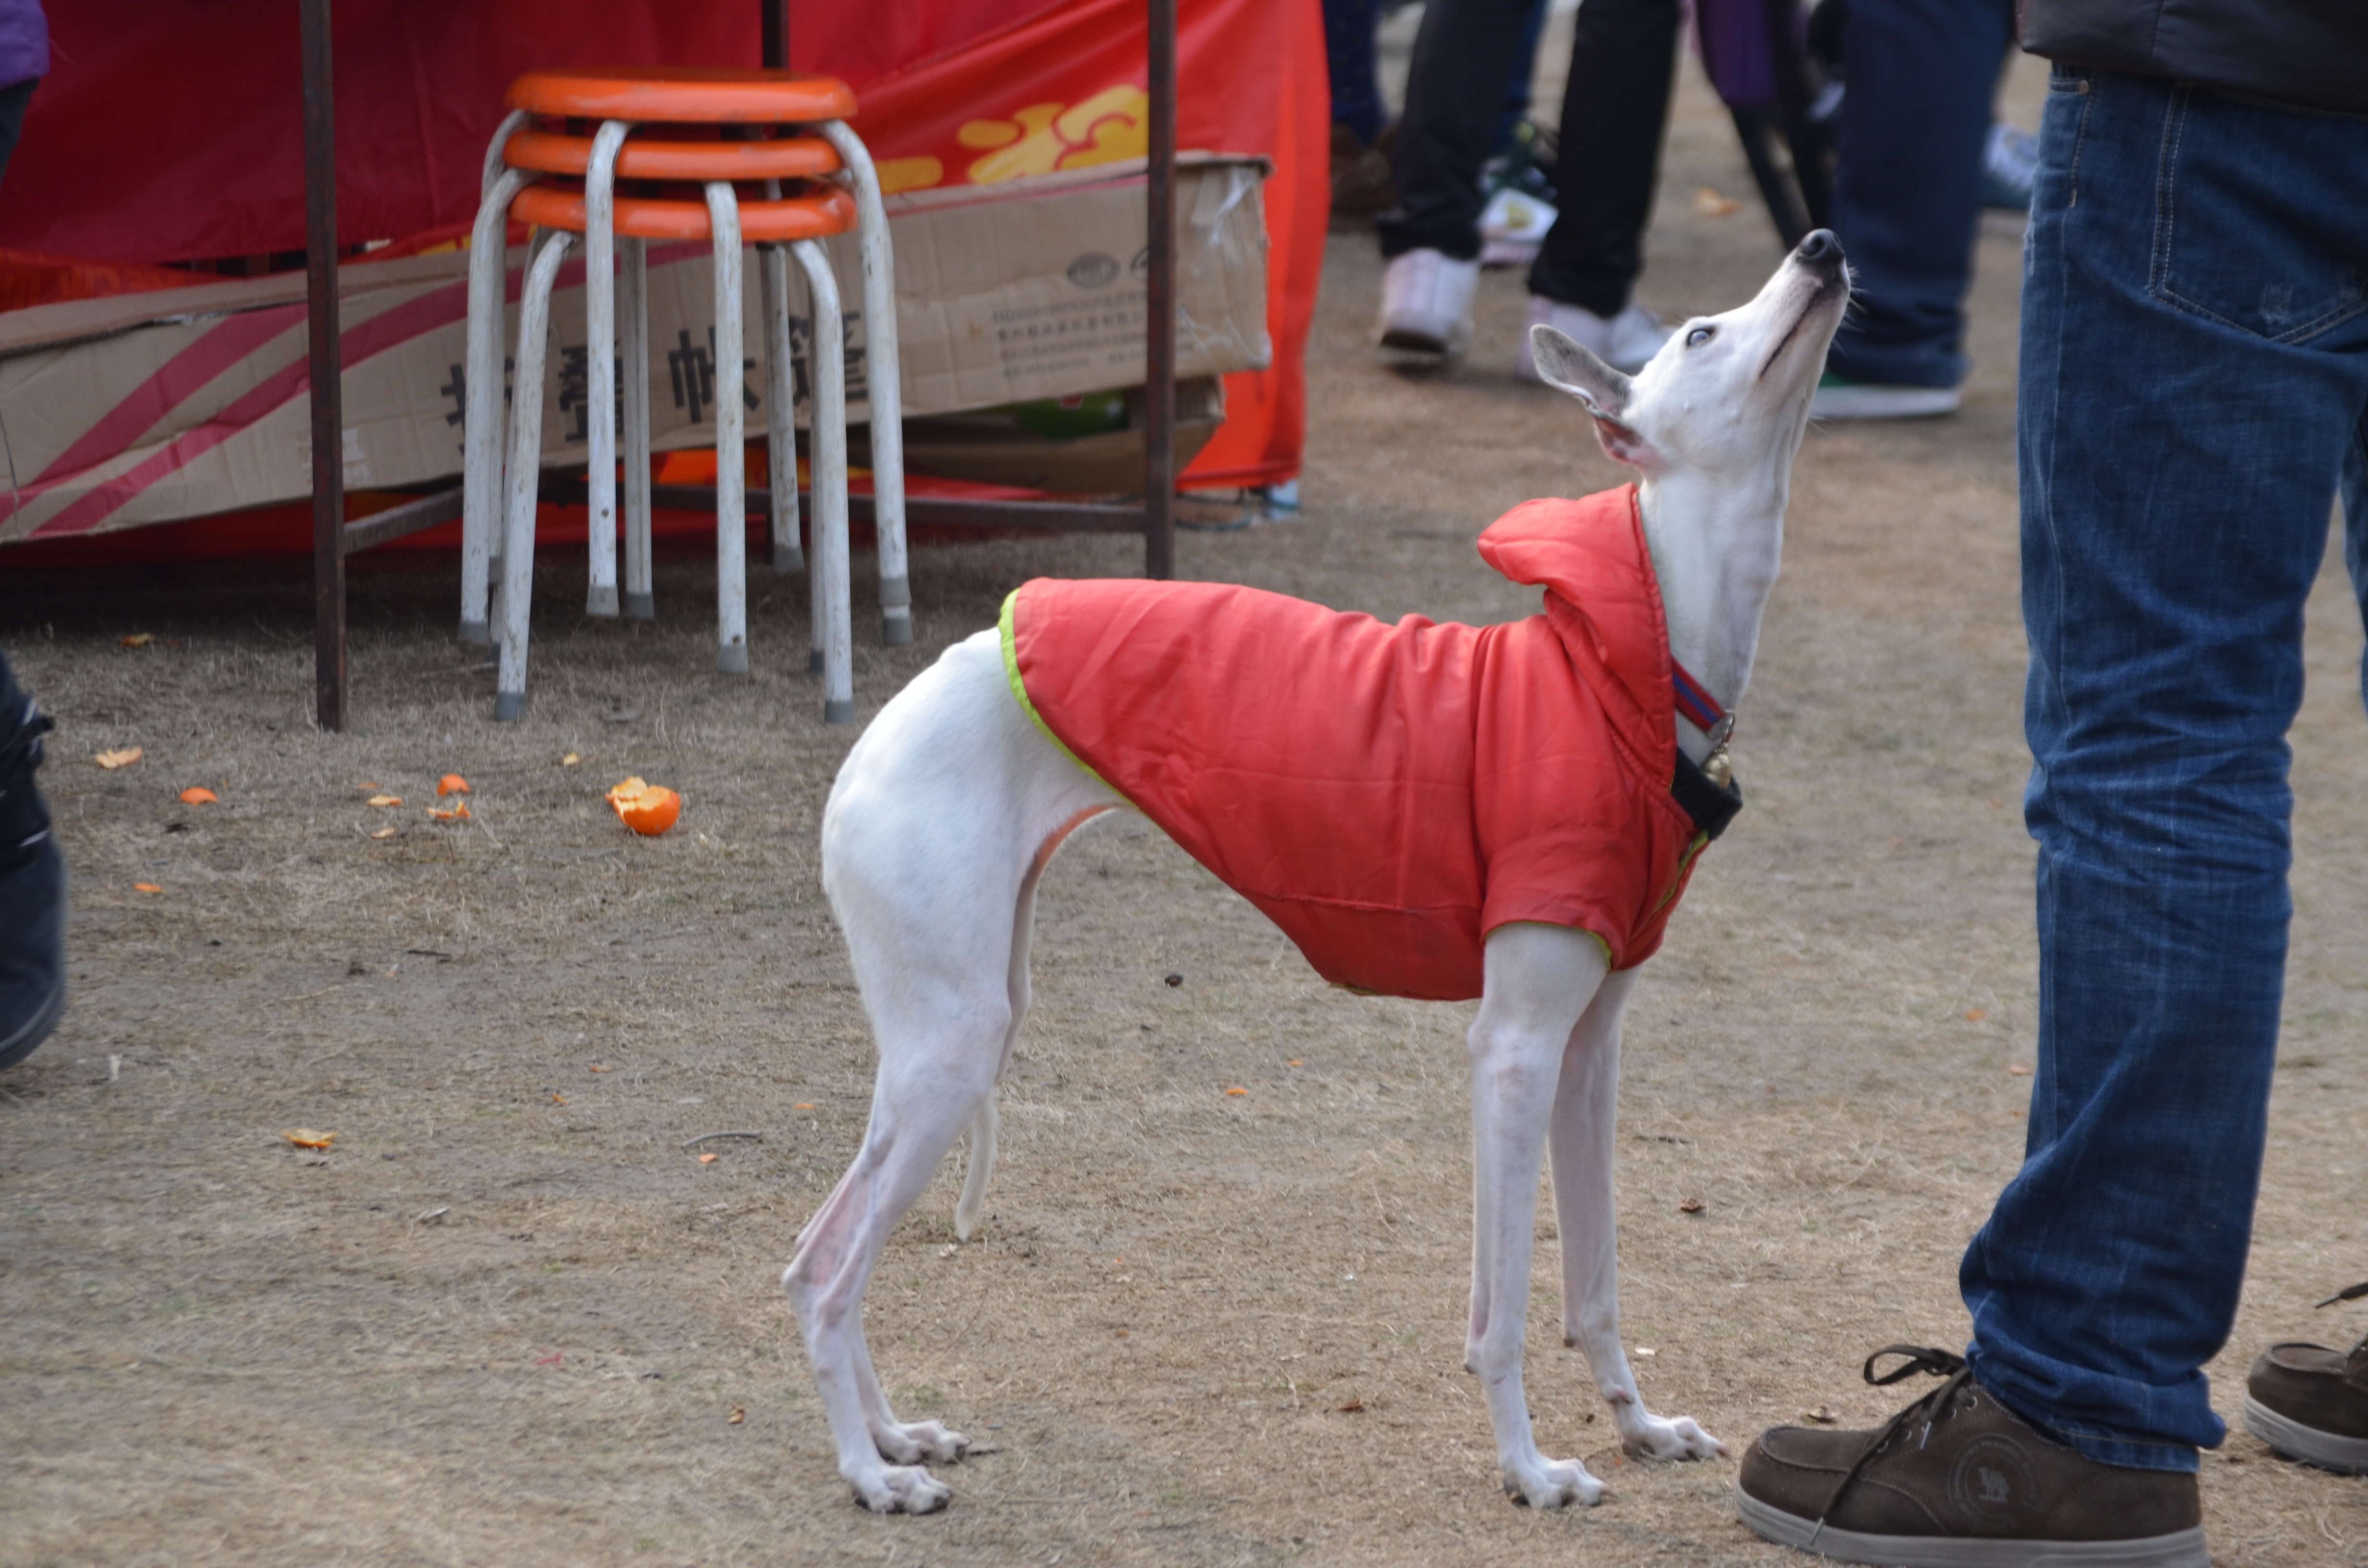
dog, animal, pet, mammal, jacket, hound, race, sports, greyhound, breed, dog like mammal, animal sports, dog sports, sighthound, conformation show